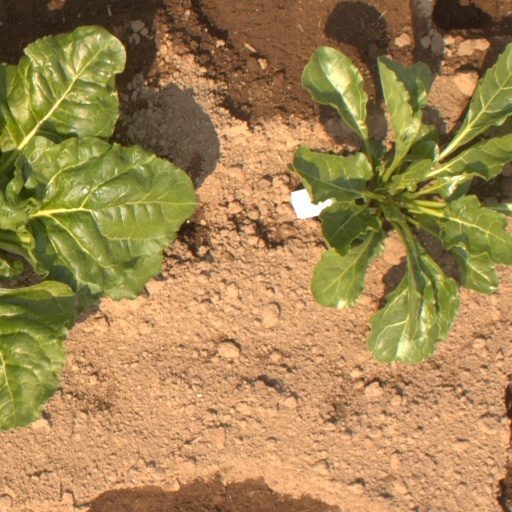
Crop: sugar beet